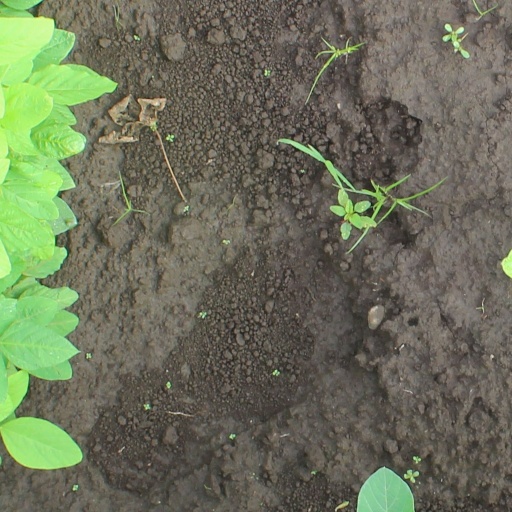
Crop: soybean